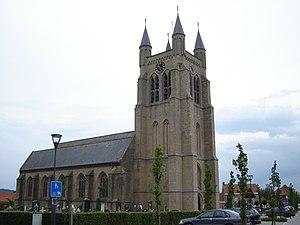
Cette page regroupe l'ensemble des monuments classés de la ville de Heuvelland.